Mahmoud Hashemi Shahroudi

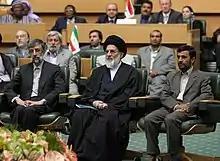
Shahroudi along with Mahmoud Ahmadinejad and Gholam-Ali Haddad-Adel

In 2001, the judiciary prosecuted several reformist members of parliament for speeches and activities they had carried out in their capacity as MPs. The Iranian constitution grants immunity to members of parliament during their tenure and the courts have no right to put MPs on trial for speeches given in parliament. The incident led to a major conflict between Iranian president Mohammad Khatami and Chief of Judiciary Shahroudi. In a letter, Khatami protested the courts' prosecution of MPs, insisting the act contravened the political immunity which the Iranian Constitution has provided for the deputies. The notice prompted Shahroudi to respond, calling Khatami's letter "a surprise." "Since judges, according to the Constitution and ordinary laws as well as the jurisprudential principles, are independent in their interpretation of the law and issuing verdicts, nobody -- not even the judiciary chief -- has the right to impose its interpretation of the law on judges," Shahroudi said in part of his letter to President Khatami. Shahroudi denounced reformist MPs, stating they weakened parliament by defending "westernized" journalists and other liberals.